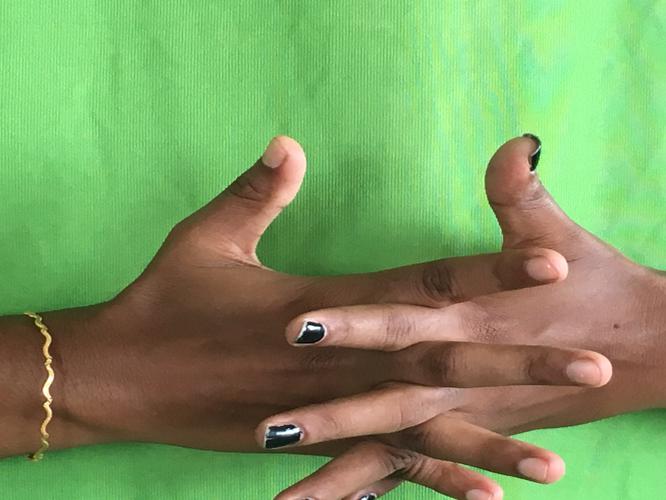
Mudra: Karkatta
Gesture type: double_hand